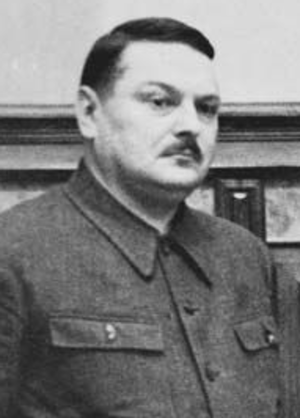
Andrej Zjdanov
Zjdanov i 1939
Andrej Aleksandrovitj Zjdanov var en sovjetiske politiker og etnisk russer.